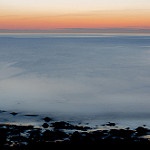
Label: sea